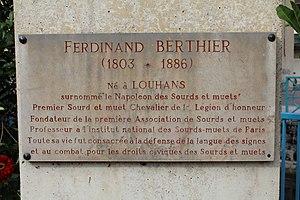
Buste de Ferdinand Berthier, Louhans.
Louhans est une commune française située géographiquement dans la plaine de Bresse, et administrativement dans le département de Saône-et-Loire dont elle est un des chefs lieux d'arrondissement, en région Bourgogne-Franche-Comté.